Cylinder (firearms)

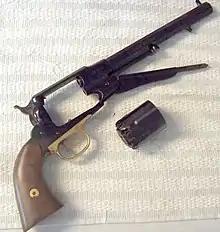
Cylinder, at right center, removed from a Remington Model 1858 revolver

In firearms, the cylinder is the cylindrical, rotating part of a revolver containing multiple chambers, each of which is capable of holding a single cartridge. The cylinder rotates (revolves) around a central axis in the revolver's action to sequentially align each individual chamber with the barrel bore for repeated firing. Each time the gun is cocked, the cylinder indexes by one chamber (for five-chambers, by 72°, for six-chambers, by 60°, for seven-chambers, by 51.43°, for eight-chambers, by 45°, for nine-chambers, by 40°, and for ten-chambers, by 36°). Serving the same function as a rotary magazine, the cylinder stores ammunitions within the revolver and allows it to fire multiple times, before needing to be reloaded.